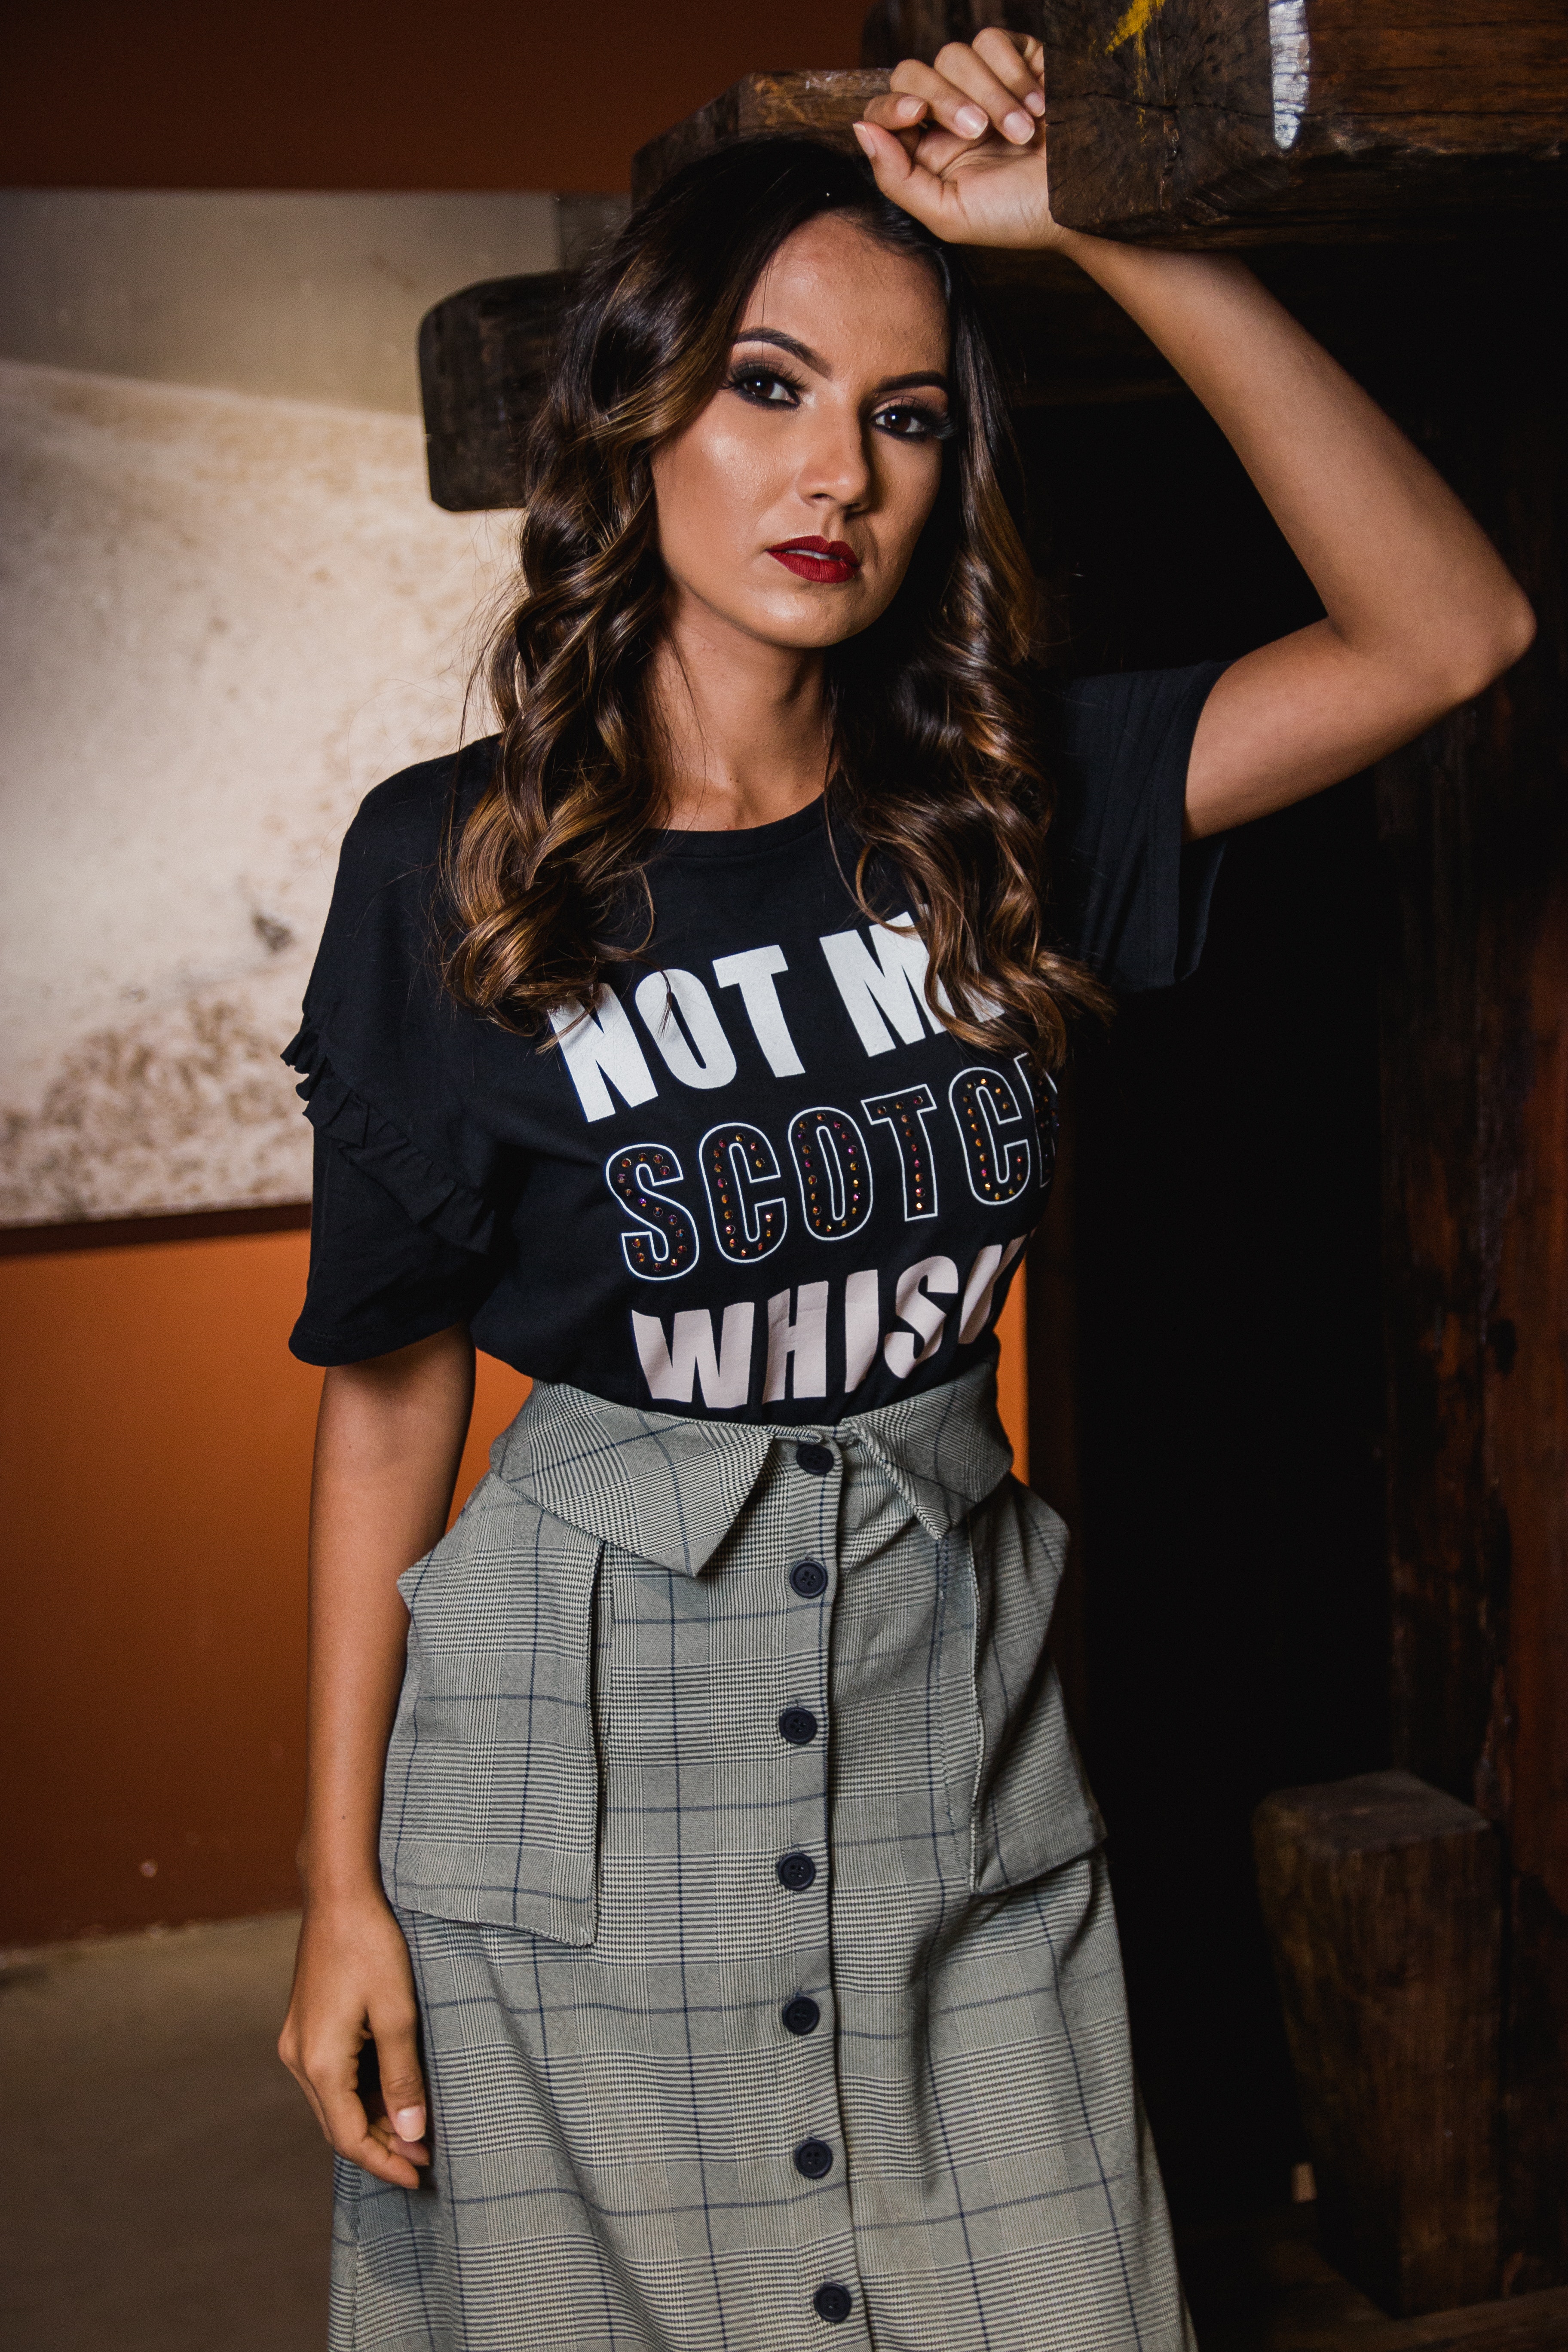
clothing, fashion model, black, photo shoot, fashion, beauty, photography, model, shoulder, fashion design, long hair, t shirt, dress, waist, cool, black hair, brown hair, neck, trunk, style, abdomen